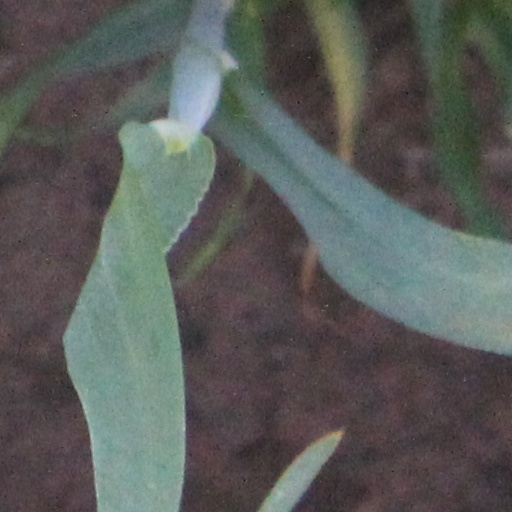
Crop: wheat